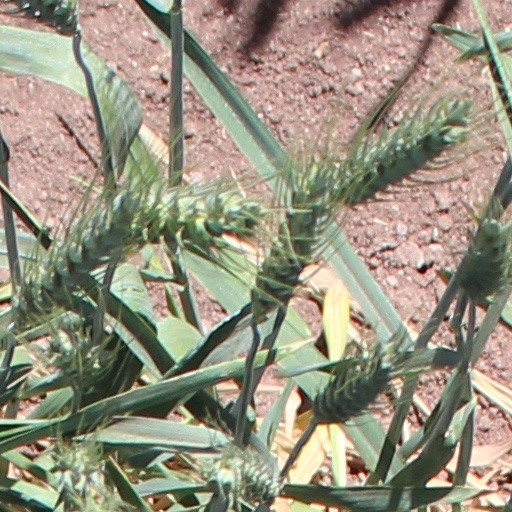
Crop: wheat